English-speaking Quebecers

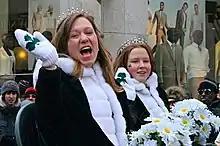
Saint Patrick's Day Parade in Montreal

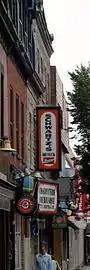
Schwartz's Hebrew Delicatessen on The Main

Most of Quebec's English-speaking population resides in the Montreal region on the Island of Montreal. The population is concentrated in the West Island and in the western half of Montreal's urban core, where there is a large network of English-language educational, social, cultural, economic, and medical institutions. However, there are smaller English-speaking communities in the east end as well, notably Saint-Leonard and Rivière-des-Prairies.